Ramon, Isabela

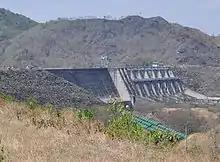
Magat Dam

The completion of the Maris Dam at Ambatali in 1957 attracted more migrants to farm at the irrigated areas of Bugallon. Along with the Ilocano arrivals were a few Tagalogs, Pangasinenses, and many others.